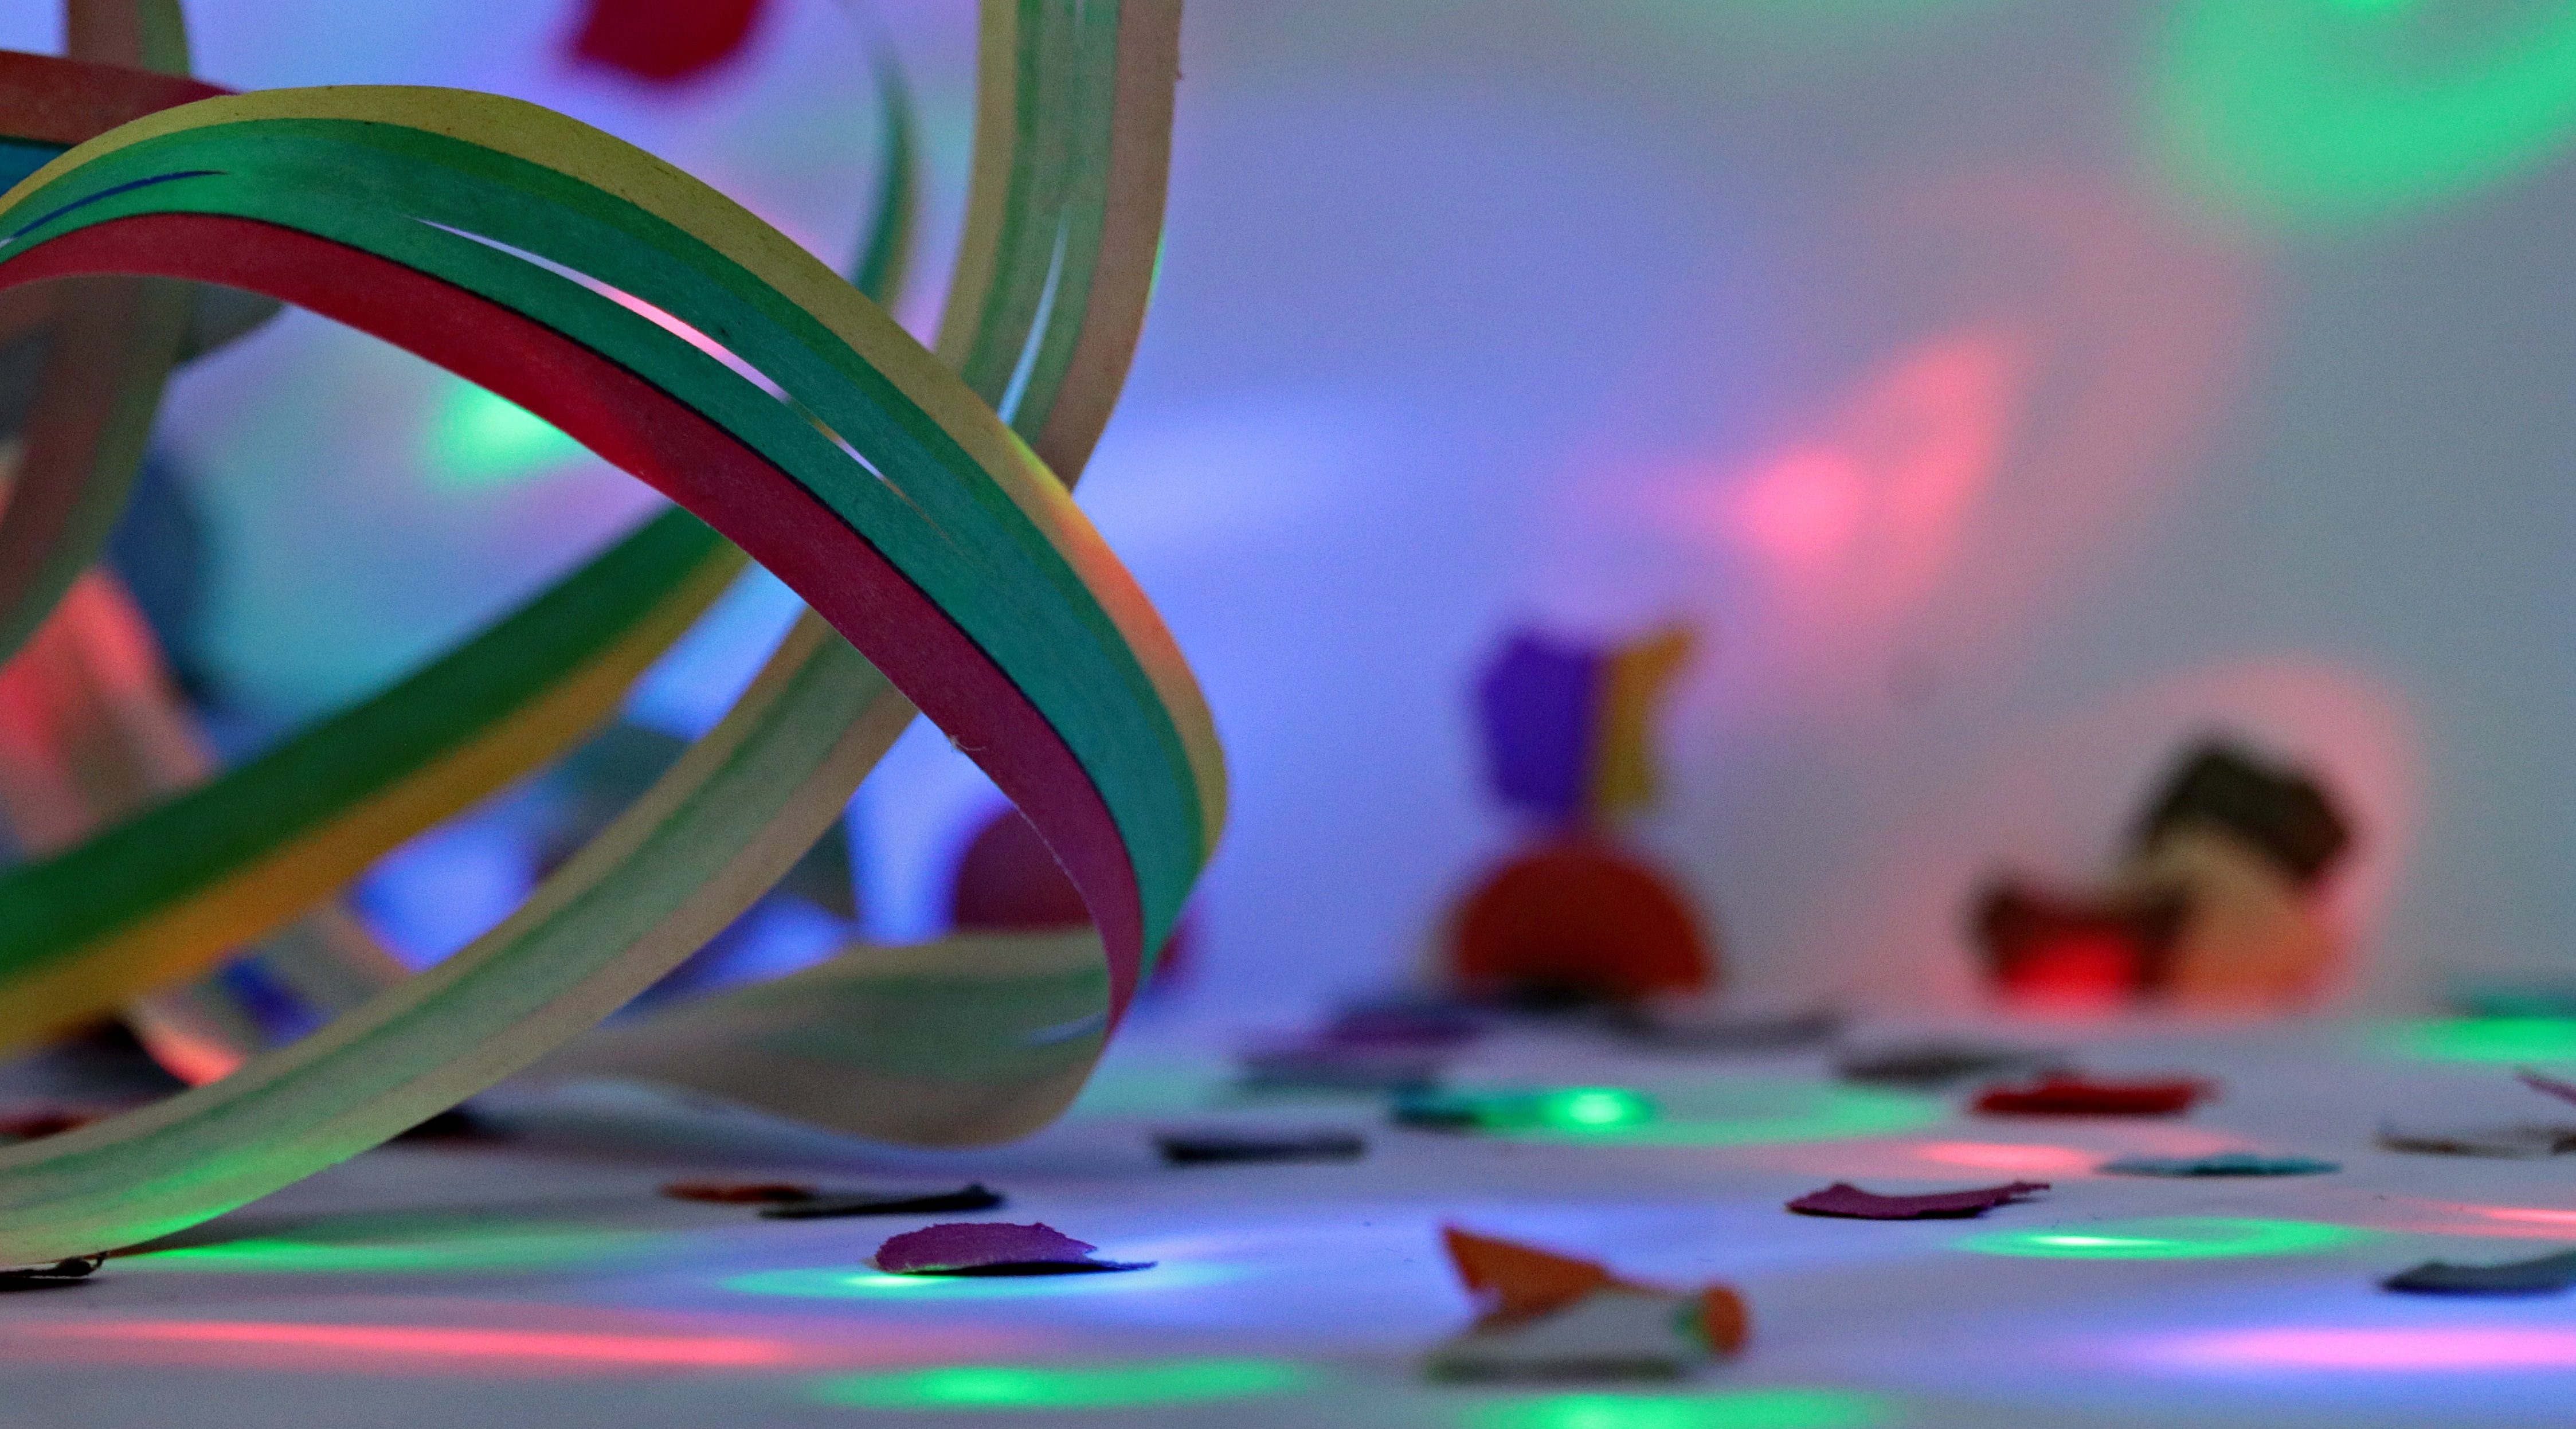
streamer, confetti, light, carnival, party, colorful, fun, deco, party articles, color, celebrate, partyaritkel